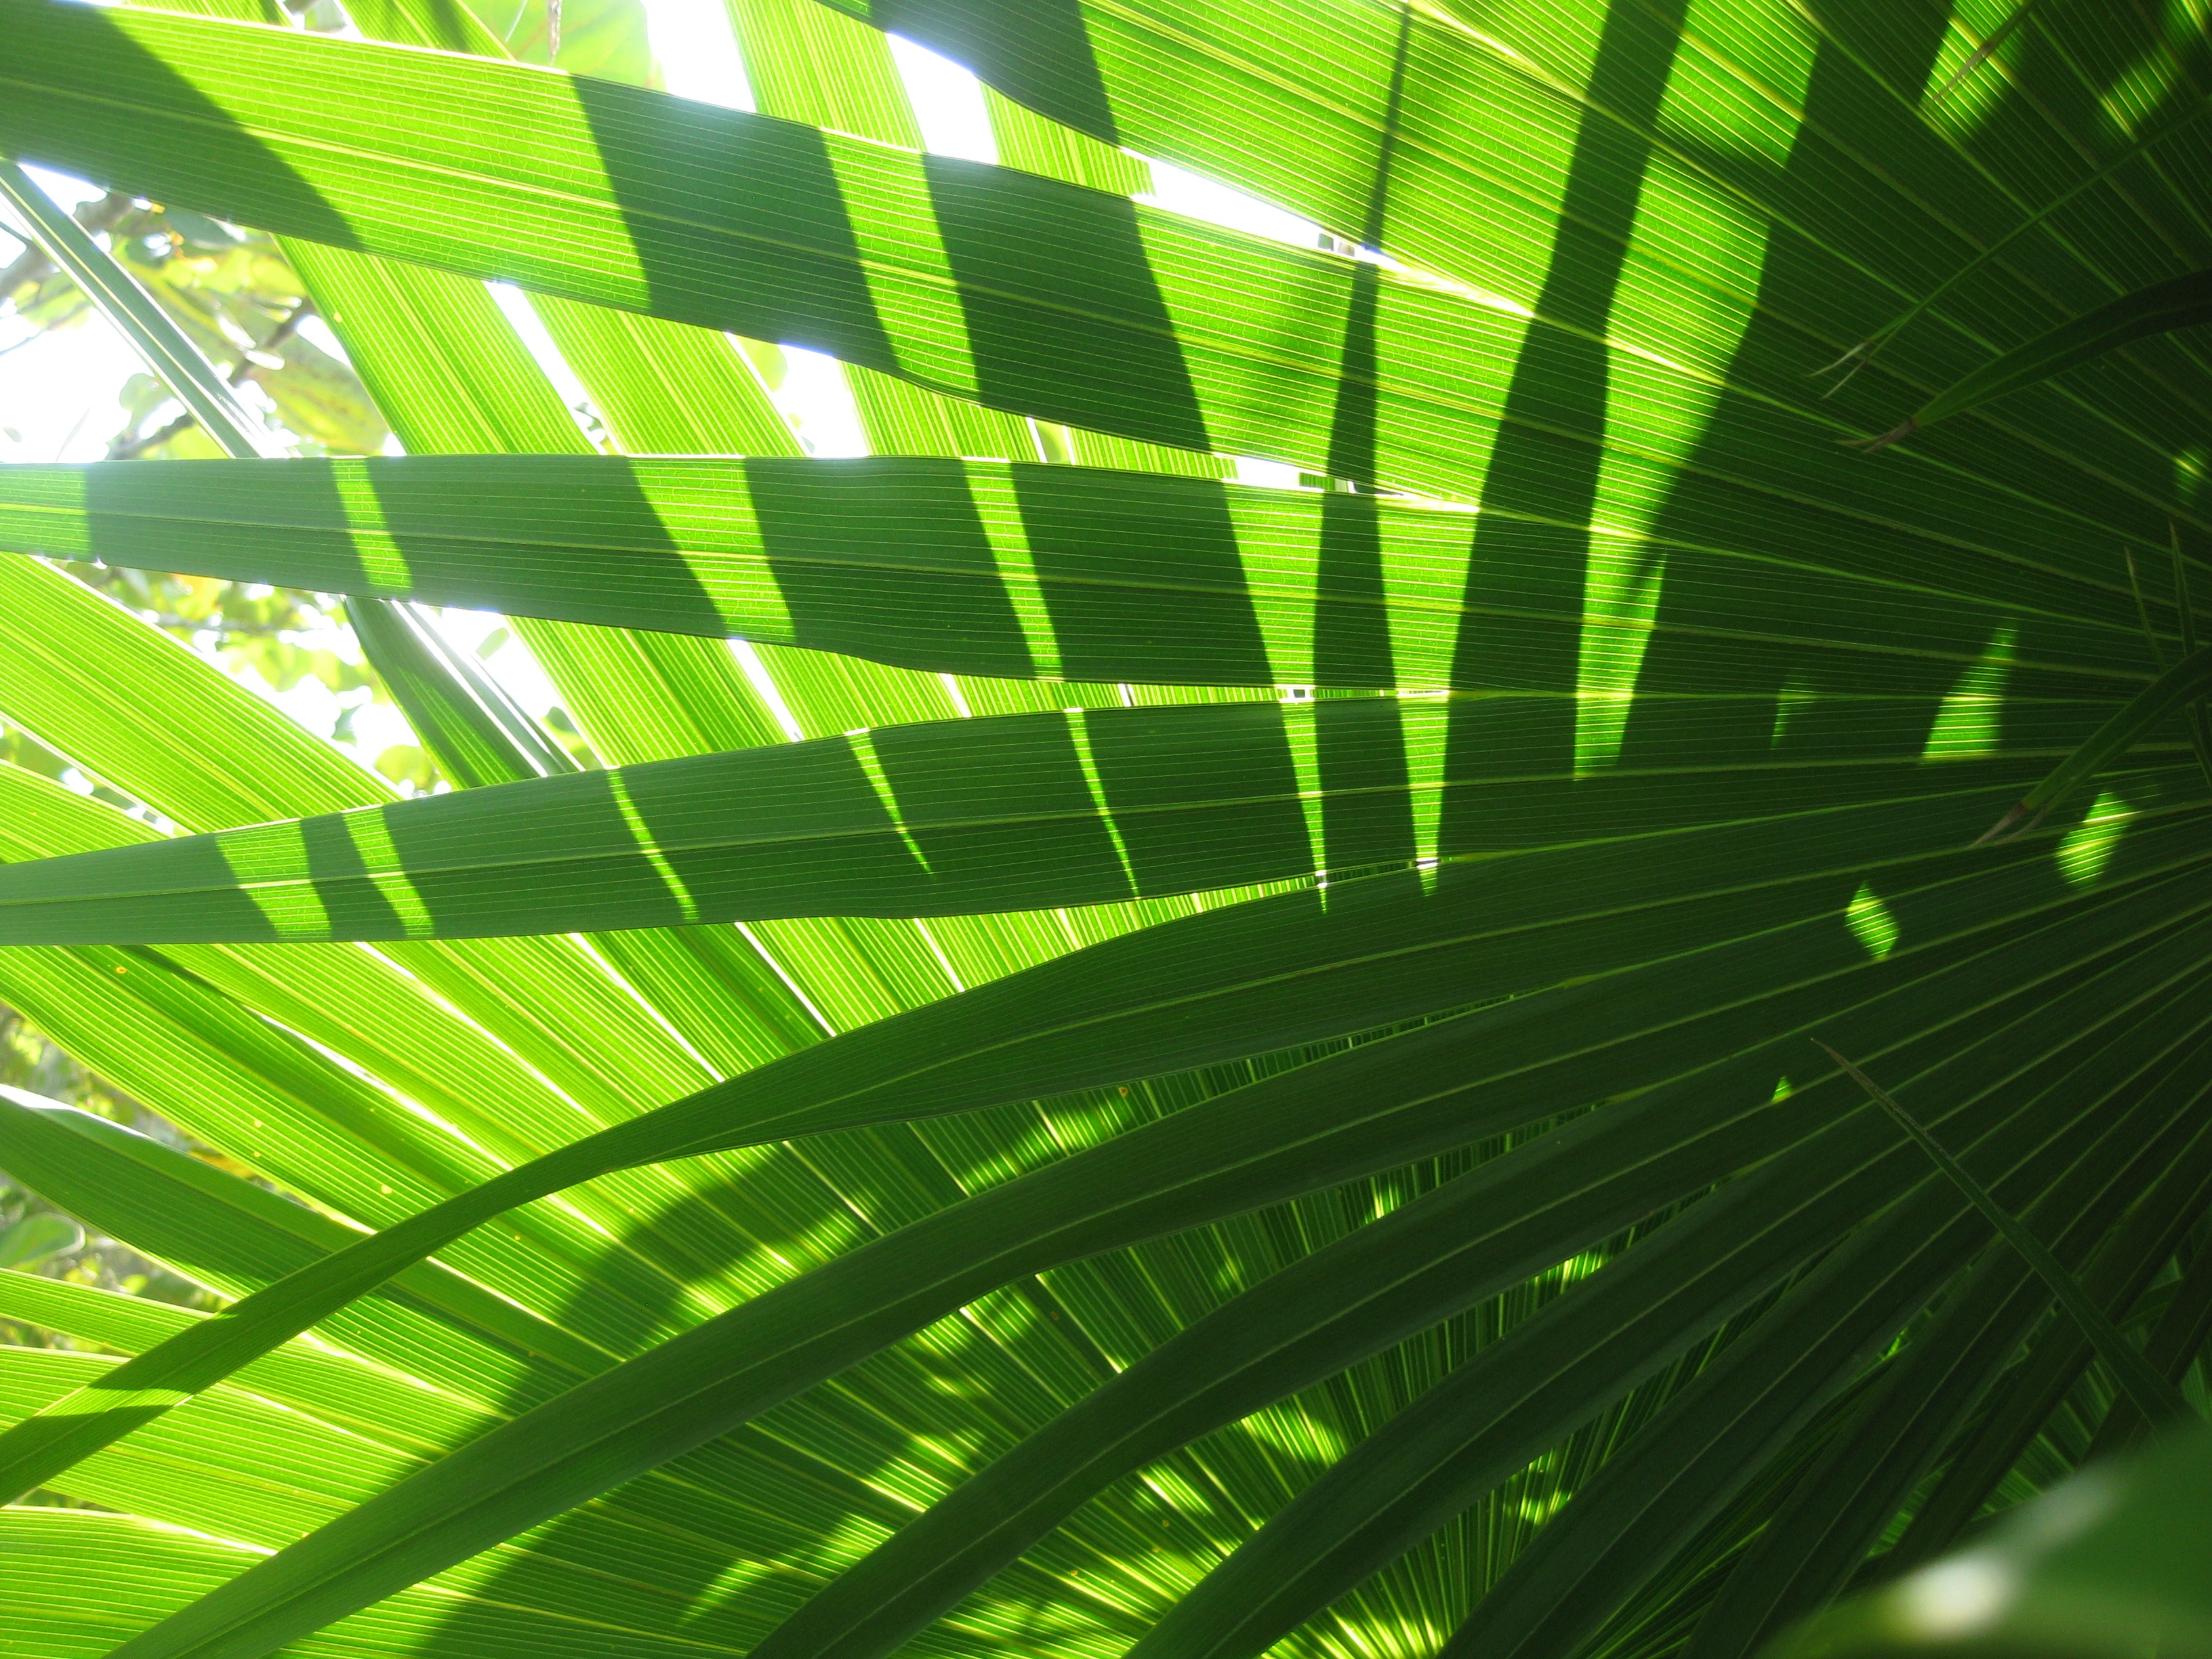
tree, grass, branch, light, plant, sun, sunlight, leaf, flower, line, green, shadow, botany, close, circle, lichtspiel, leaves, banana leaf, macro photography, plant stem, arecales, palm family